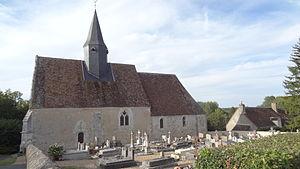
Église de Saint-Claude, Brévainville, Loir-et-Cher, France
Brévainville est une commune française située dans le département de Loir-et-Cher en région Centre-Val de Loire.
L'église Saint-Claude ou Saint-Médard est une église catholique située à Brévainville, en France.
Cet article recense les monuments historiques de Loir-et-Cher, en France.